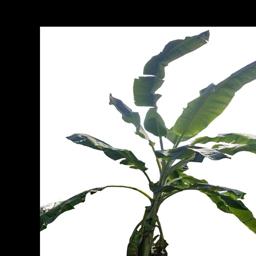
Label: MALBHOG LEAF